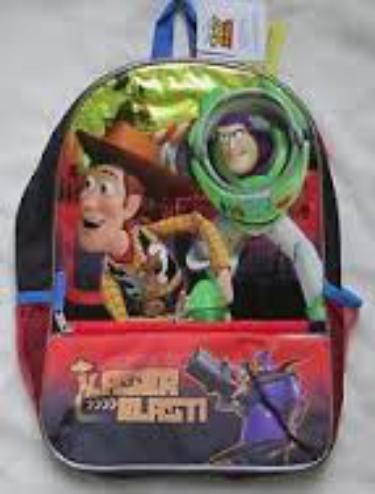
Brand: Buzz Blasts
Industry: Food